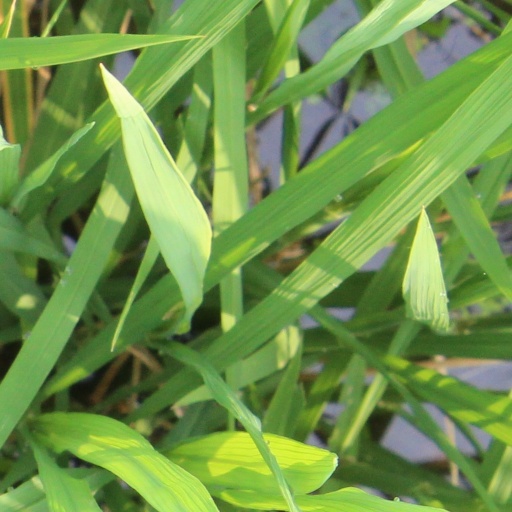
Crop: rice